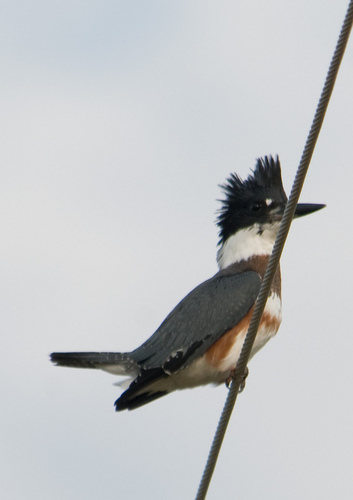
this bird is black with a white belly and throat and a pointy beak.
this bird has a black back and wings with a brown and white belly, brown breast, white throat and black, spiky crown. the beak is conical and pointed.
this bird has grey wings and tail, a messy black hair style, a rust colored marking across it's breast and a long beak.
a bird with a puffy crown and a dark black feathers.
this bird has a white belly, brown breast, and a black crown.
this bird on a wire has long crown hair and a white nape.
this particular bird has a belly that is white and brown
this bird has a black back and black wings, along with an orange and white chest,and a black head with a nice crest.
this bird has a black "alfalfa-like" black crown and large white neck with a distinct white and brown patterned chest.
this bird has wings that are black and has a white belly
Species: Belted Kingfisher